Defence of the Reich

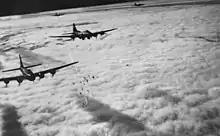
Boeing B-17F bombing through overcast — Bremen, Germany, on 13 November 1943.

The German attitude to air defence was built on the 'counterair' action. Air superiority would be attained and won over enemy airspace, safeguarding the homeland from attack. Despite this, many of the ingredients for an improvised defence were on hand or under development in 1939. The Germans possessed large numbers of AAA batteries, of good quality and varying calibers supported by searchlights, sound detectors and visual ranging apparatus. They were also deploying "Freya" radar on the coastlines supported by observer networks. Shortly, the "Würzburg" set was to be introduced. This radar was fire-controlling, allowing AAA installations to deliver well-aimed AAA fire. The Luftwaffe supported its defences with its main day fighter, the Bf 109 while it had no night fighters. There was also no centralised control system and air units were not directed closely from the ground, as was the case with RAF Fighter Command.